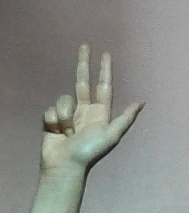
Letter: al